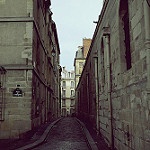
Label: street